Cold War (1985–1991)

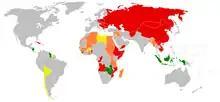
World map of communist and socialist countries in 1985

The beginning of this period is marked by the ascent of Mikhail Gorbachev to the position of General Secretary of the Communist Party of the Soviet Union. Seeking to bring an end to the economic stagnation associated with the Brezhnev Era, Gorbachev initiated economic reforms ("perestroika"), and political liberalization ("glasnost"). While the exact end date of the Cold War is debated among historians, it is generally agreed upon that the implementation of nuclear and conventional arms control agreements, the withdrawal of Soviet military forces from Afghanistan and Eastern Europe, and the collapse of the Soviet Union marked the end of the Cold War.